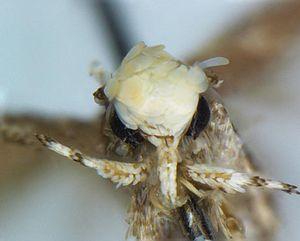
Cet article dresse une liste des lieux, objets ou d'autres choses nommées d'après l'homme d'affaires et actuel président des États-Unis Donald Trump.
Neopalpa est un genre de lépidoptères au sein de la famille des Gelechiidae. Les espèces du genre sont présentes en divers endroits de Californie, d'Arizona et du Nord du Mexique.